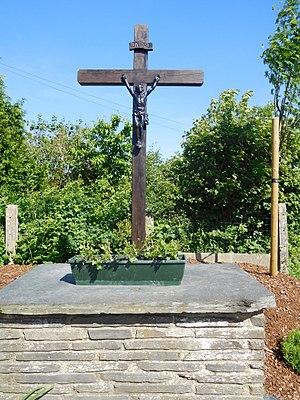
Croix--Crucifix se trouvant dans une rue du village de Saint-Médard, en Belgique
Saint-Médard est un village de l'Ardenne belge, en province de Luxembourg, sis à plusieurs kilomètres au nord de la commune d'Herbeumont dont il fait cependant administrativement partie. C'était une commune à part entière avant la fusion des communes de 1977.